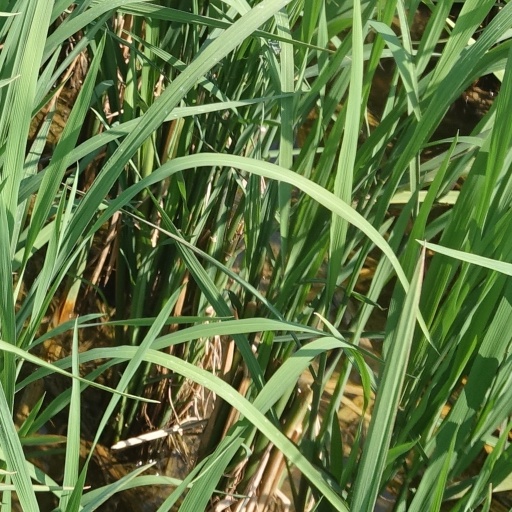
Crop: rice